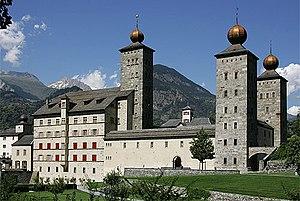
Clanx, ruines